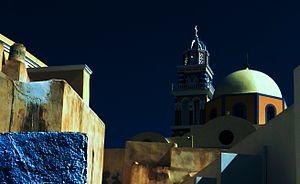
Une nuit américaine est une technique cinématographique permettant de tourner en plein jour des scènes d'extérieur censées se dérouler la nuit.